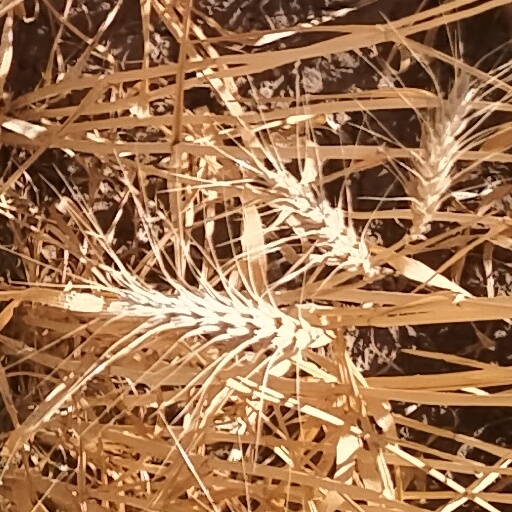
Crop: wheat